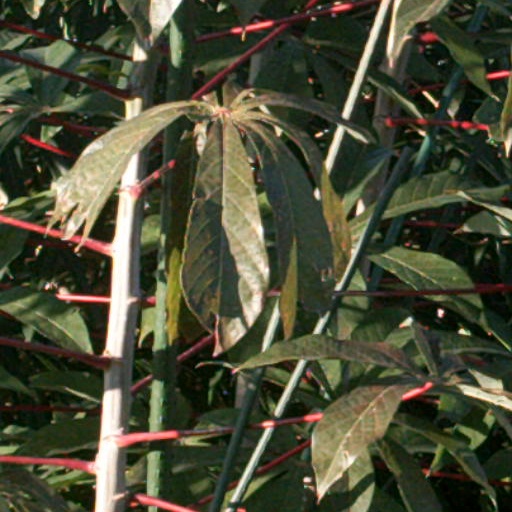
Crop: cassava